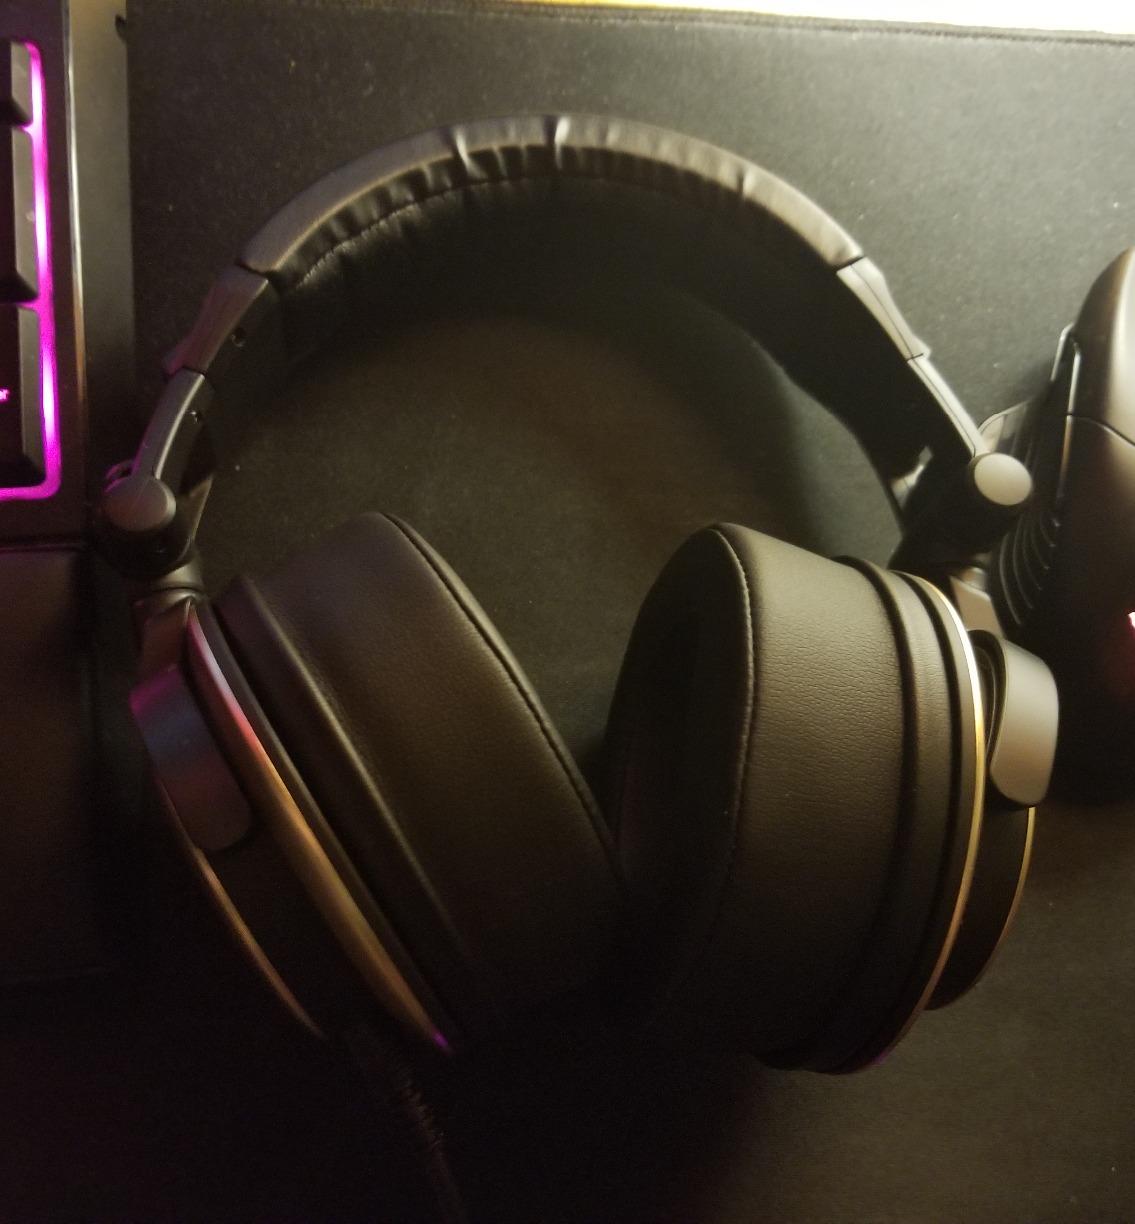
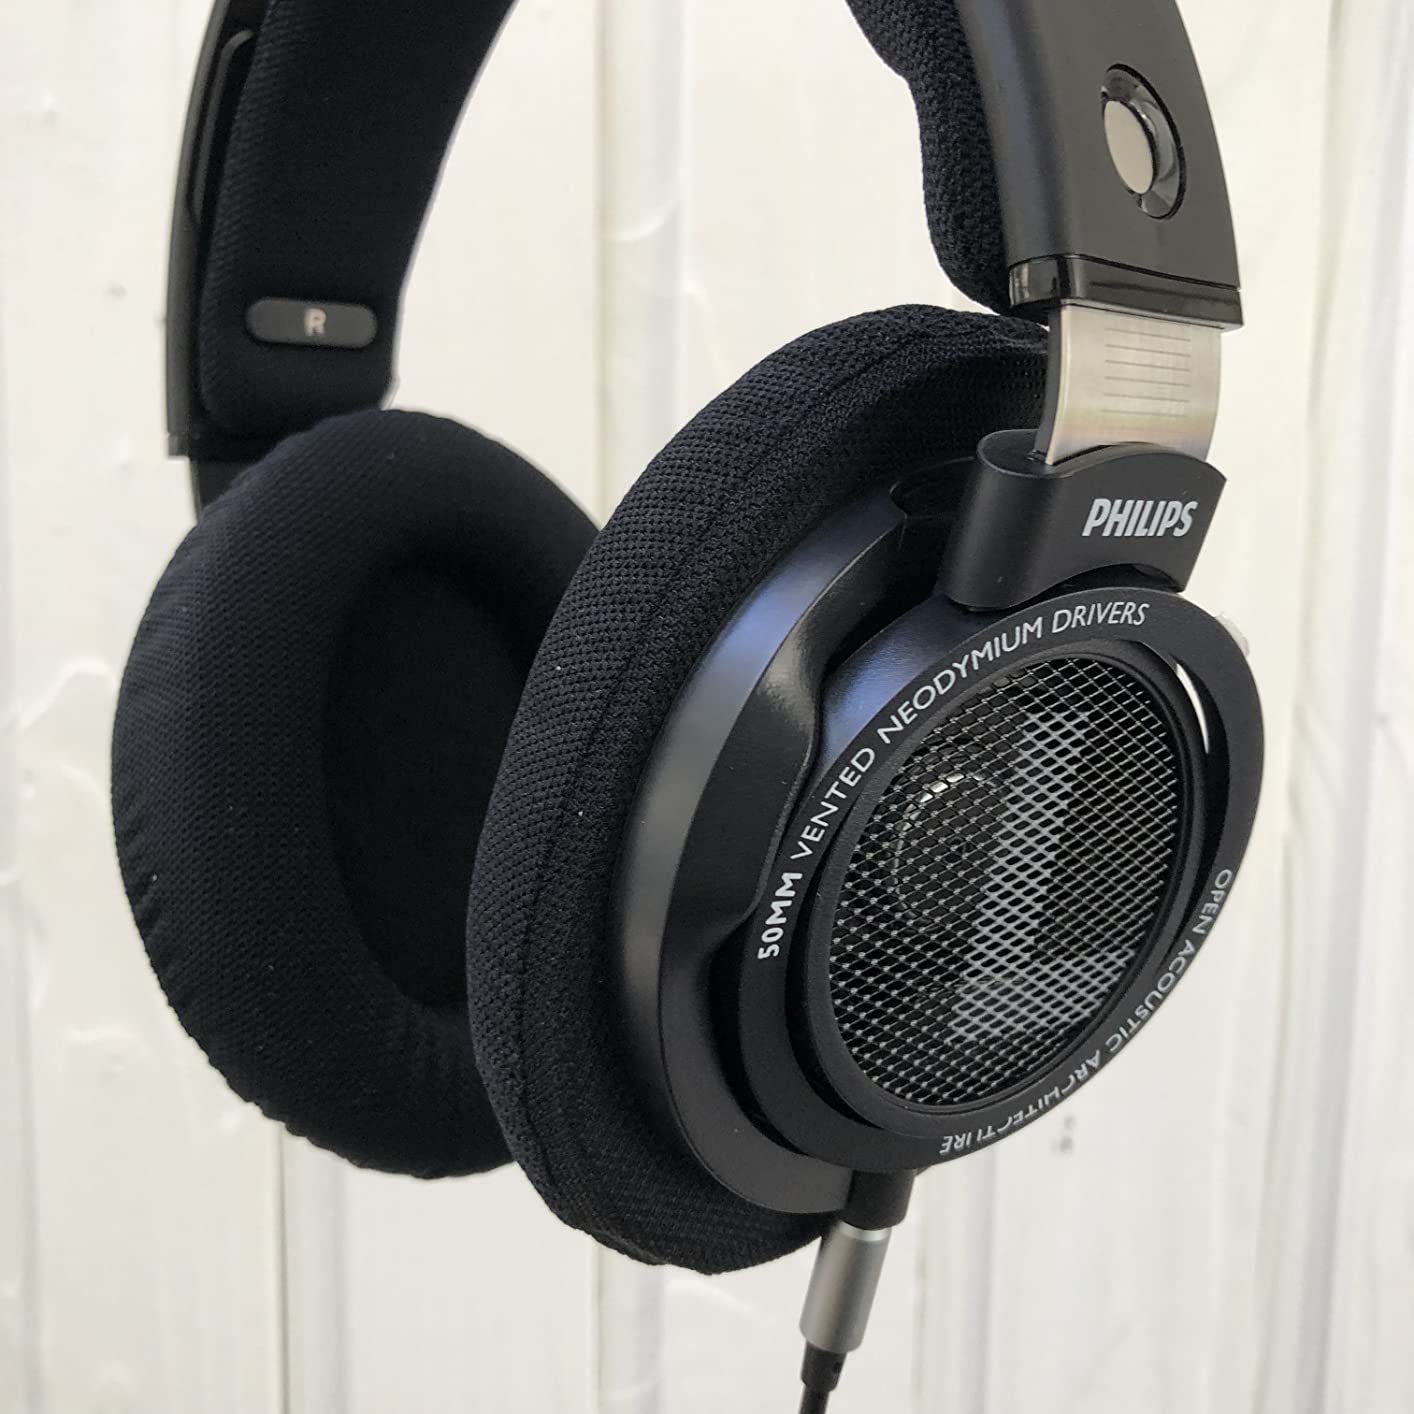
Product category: headphones
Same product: no